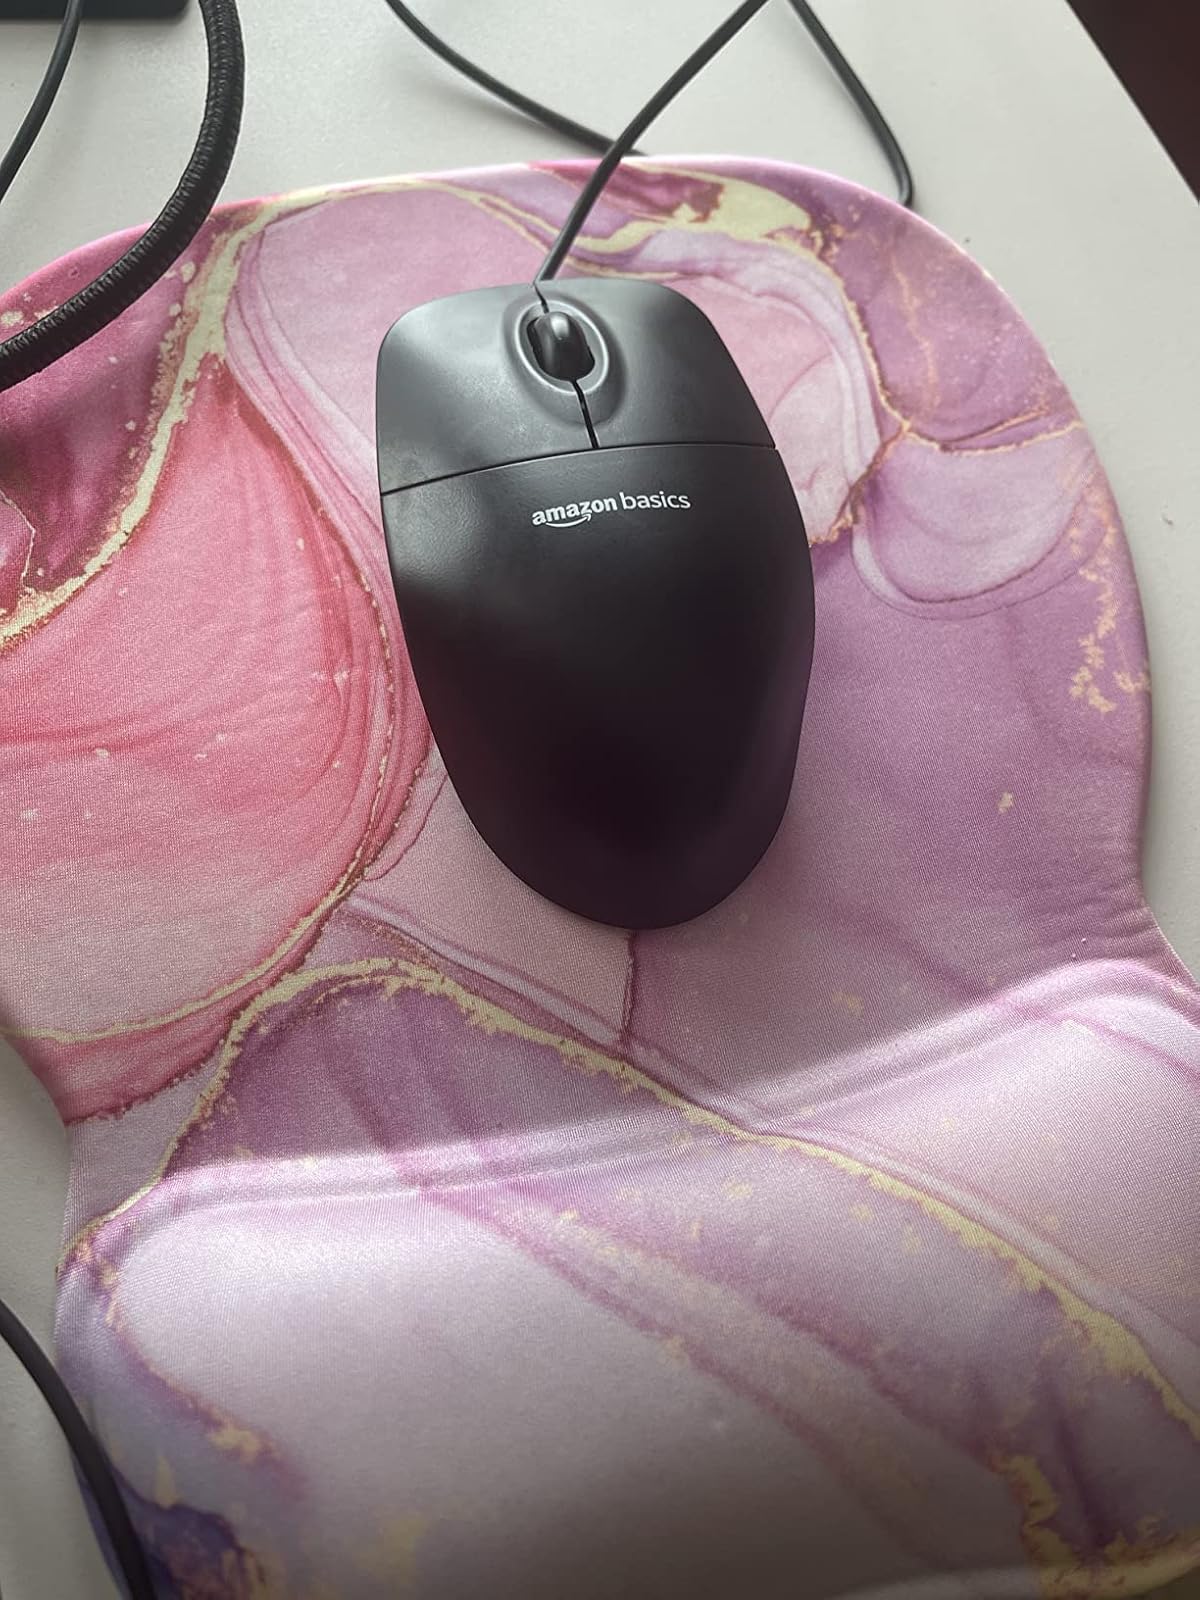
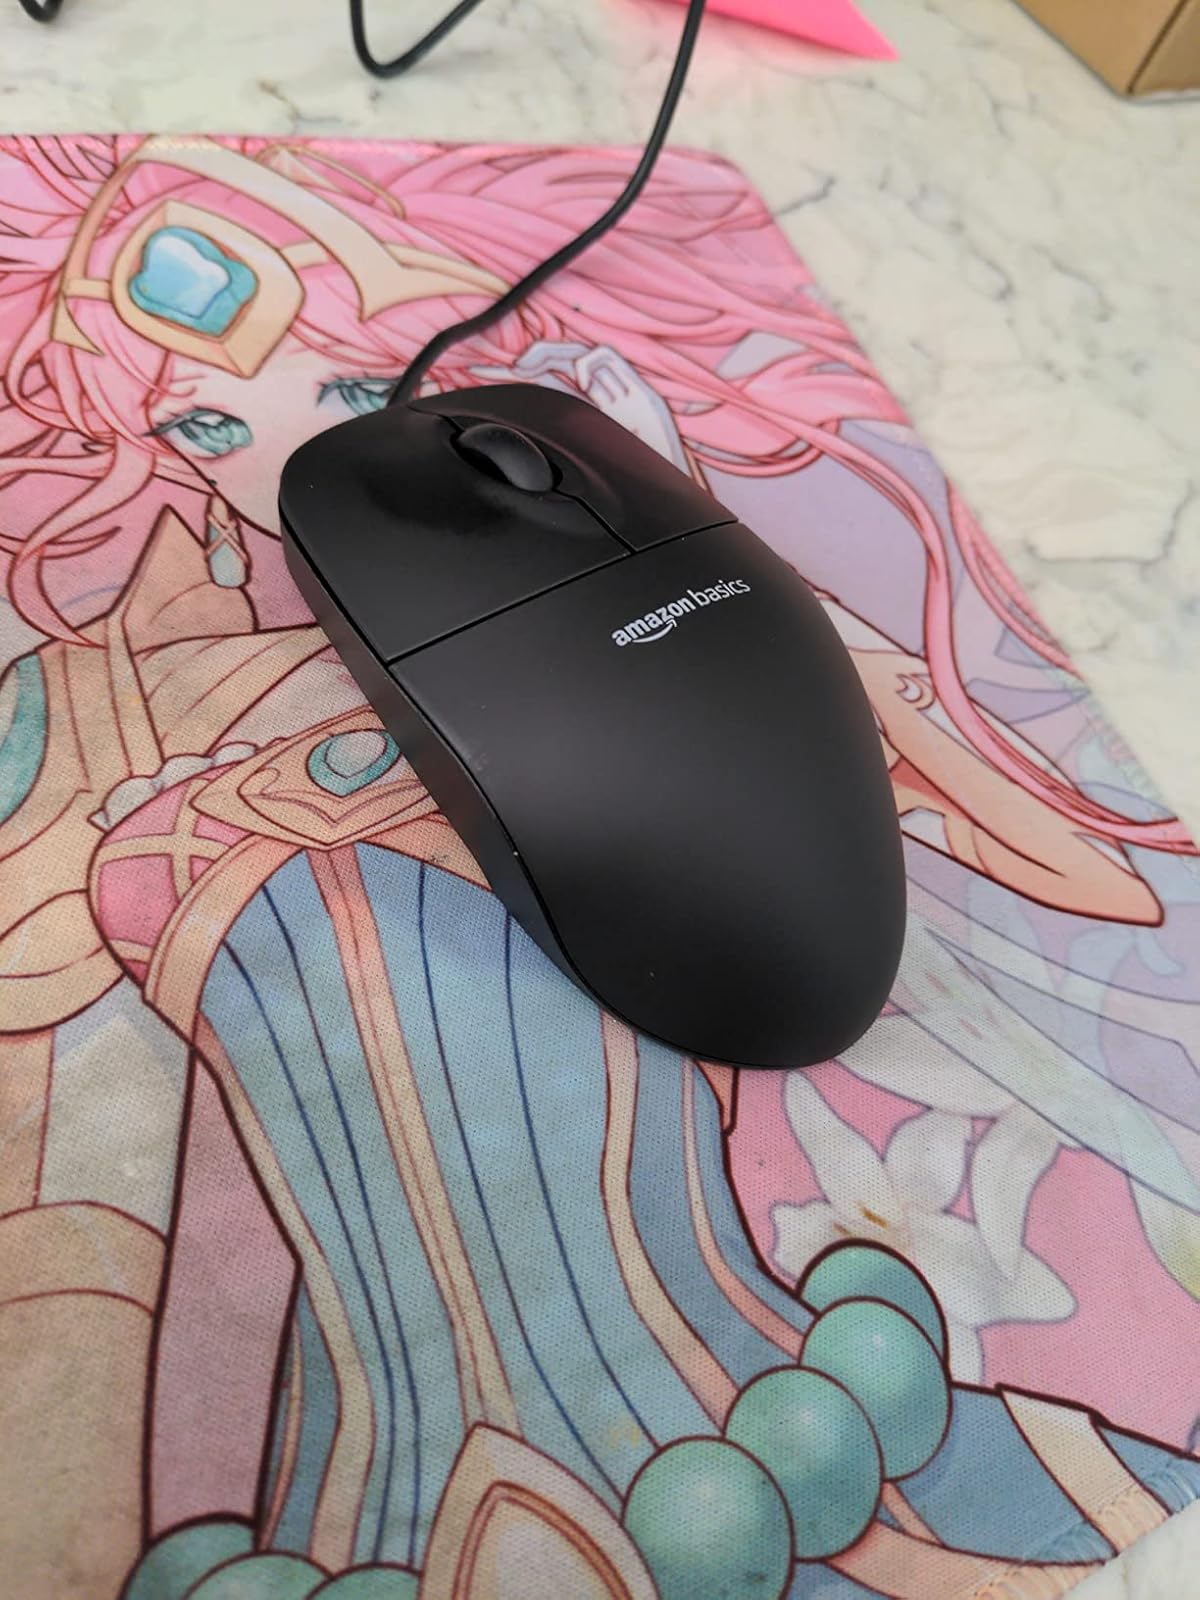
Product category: mouse
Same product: yes